Kegworth

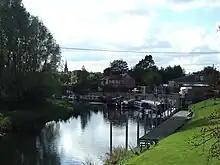
The view from Soar Bridge — the canalised river is the border between the counties of Leicestershire and Nottinghamshire

After the royalists defeated Simon de Montfort in 1265, estates gained by the Earl of Gloucester included land in Kegworth. The privilege to hold a weekly market was granted in 1290. During the Middle Ages the parish was responsible for maintaining the condition of the roads. To try to improve the rough roads in the village, an Act of Parliament was passed in 1555 ordering every man in the parish to work for four (later six) days a year on the roads; each farmer had to provide horses and carts according to his land holding. This continued until the early 18th century when, with the increase in traffic, it became necessary to change this to paid labour.